Martyn Margetson

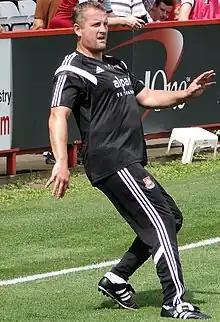
Margetson with West Ham United in 2014

Martyn Walter Margetson (born 8 September 1971) is a Welsh football coach and former professional footballer who is a goalkeeping coach for the Wales national team and Swansea City.